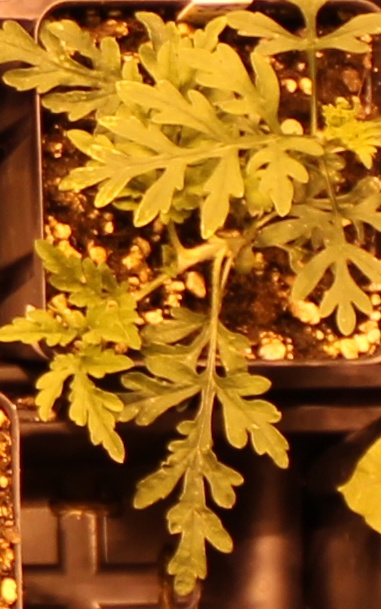
Label: Ragweed